Bear River Bridge

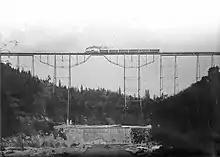
Engine No. 2 crossing the new steel bridge in December 1908

The Bear River Bridge was located in Nevada County, California, from 1908 to 1963, replacing an earlier wooden structure. When built over the Bear River, it was the highest railway bridge in the state.